Park Geun-hye

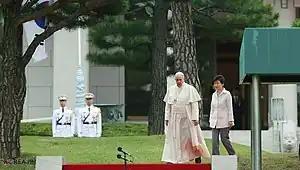
Park Geun-hye and Pope Francis, 14 August 2014

Park proposed three steps to North Korea to help move toward the reunification of the Korean Peninsula, on 28 March in Dresden, during her state visit to Germany. She stated that "Starting with jointly managing rivers and forests running through the two Koreas, we need to expand joint projects that benefit both sides. In that respect, I hope North Korea will attend the UN Convention on Biological Diversity conference to be held in South Korean city of Pyeongchang in October."